Hoboken, New Jersey

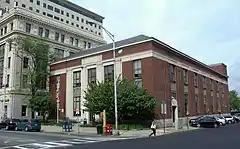
Hoboken Post Office

In 1975, the western part of the Keuffel and Esser Manufacturing Complex (known as "Clock Towers") was converted into residential apartments, after having been an architectural, engineering and drafting facility from 1907 to 1968; the eastern part portion became residential apartments in 1984 (now called the " Grand Adams").